Dorking

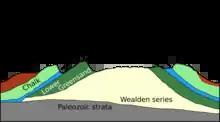
Simplified geological cross section of the western Weald, showing how the land was uplifted to form the Weald-Artois anticline (dashed lines) and the strata as they are today (solid lines)

The rock strata on which Dorking sits, belong primarily to the Lower Greensand Group. This group is multilayered and includes the sandy Hythe Beds, the clayey Sandgate Beds and the quartz-rich Folkestone Beds. The lower greensand was deposited in the early Cretaceous, most likely in a shallow sea with low oxygen levels. Over the subsequent 50 million years, other strata were deposited on top of the Lower Greensand, including Gault clay, Upper Greensand and the chalk of the North and South Downs.